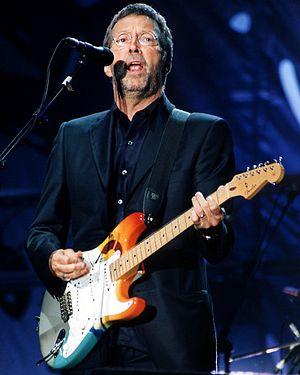
Le Crossroads Guitar Festival est un festival de musique créé en 1999 par Eric Clapton, à forte influence rock. Ce dernier choisit les musiciens qui se produisent sur scène ; Clapton déclare qu'ils font partie des meilleurs et qu'ils ont gagné son respect.